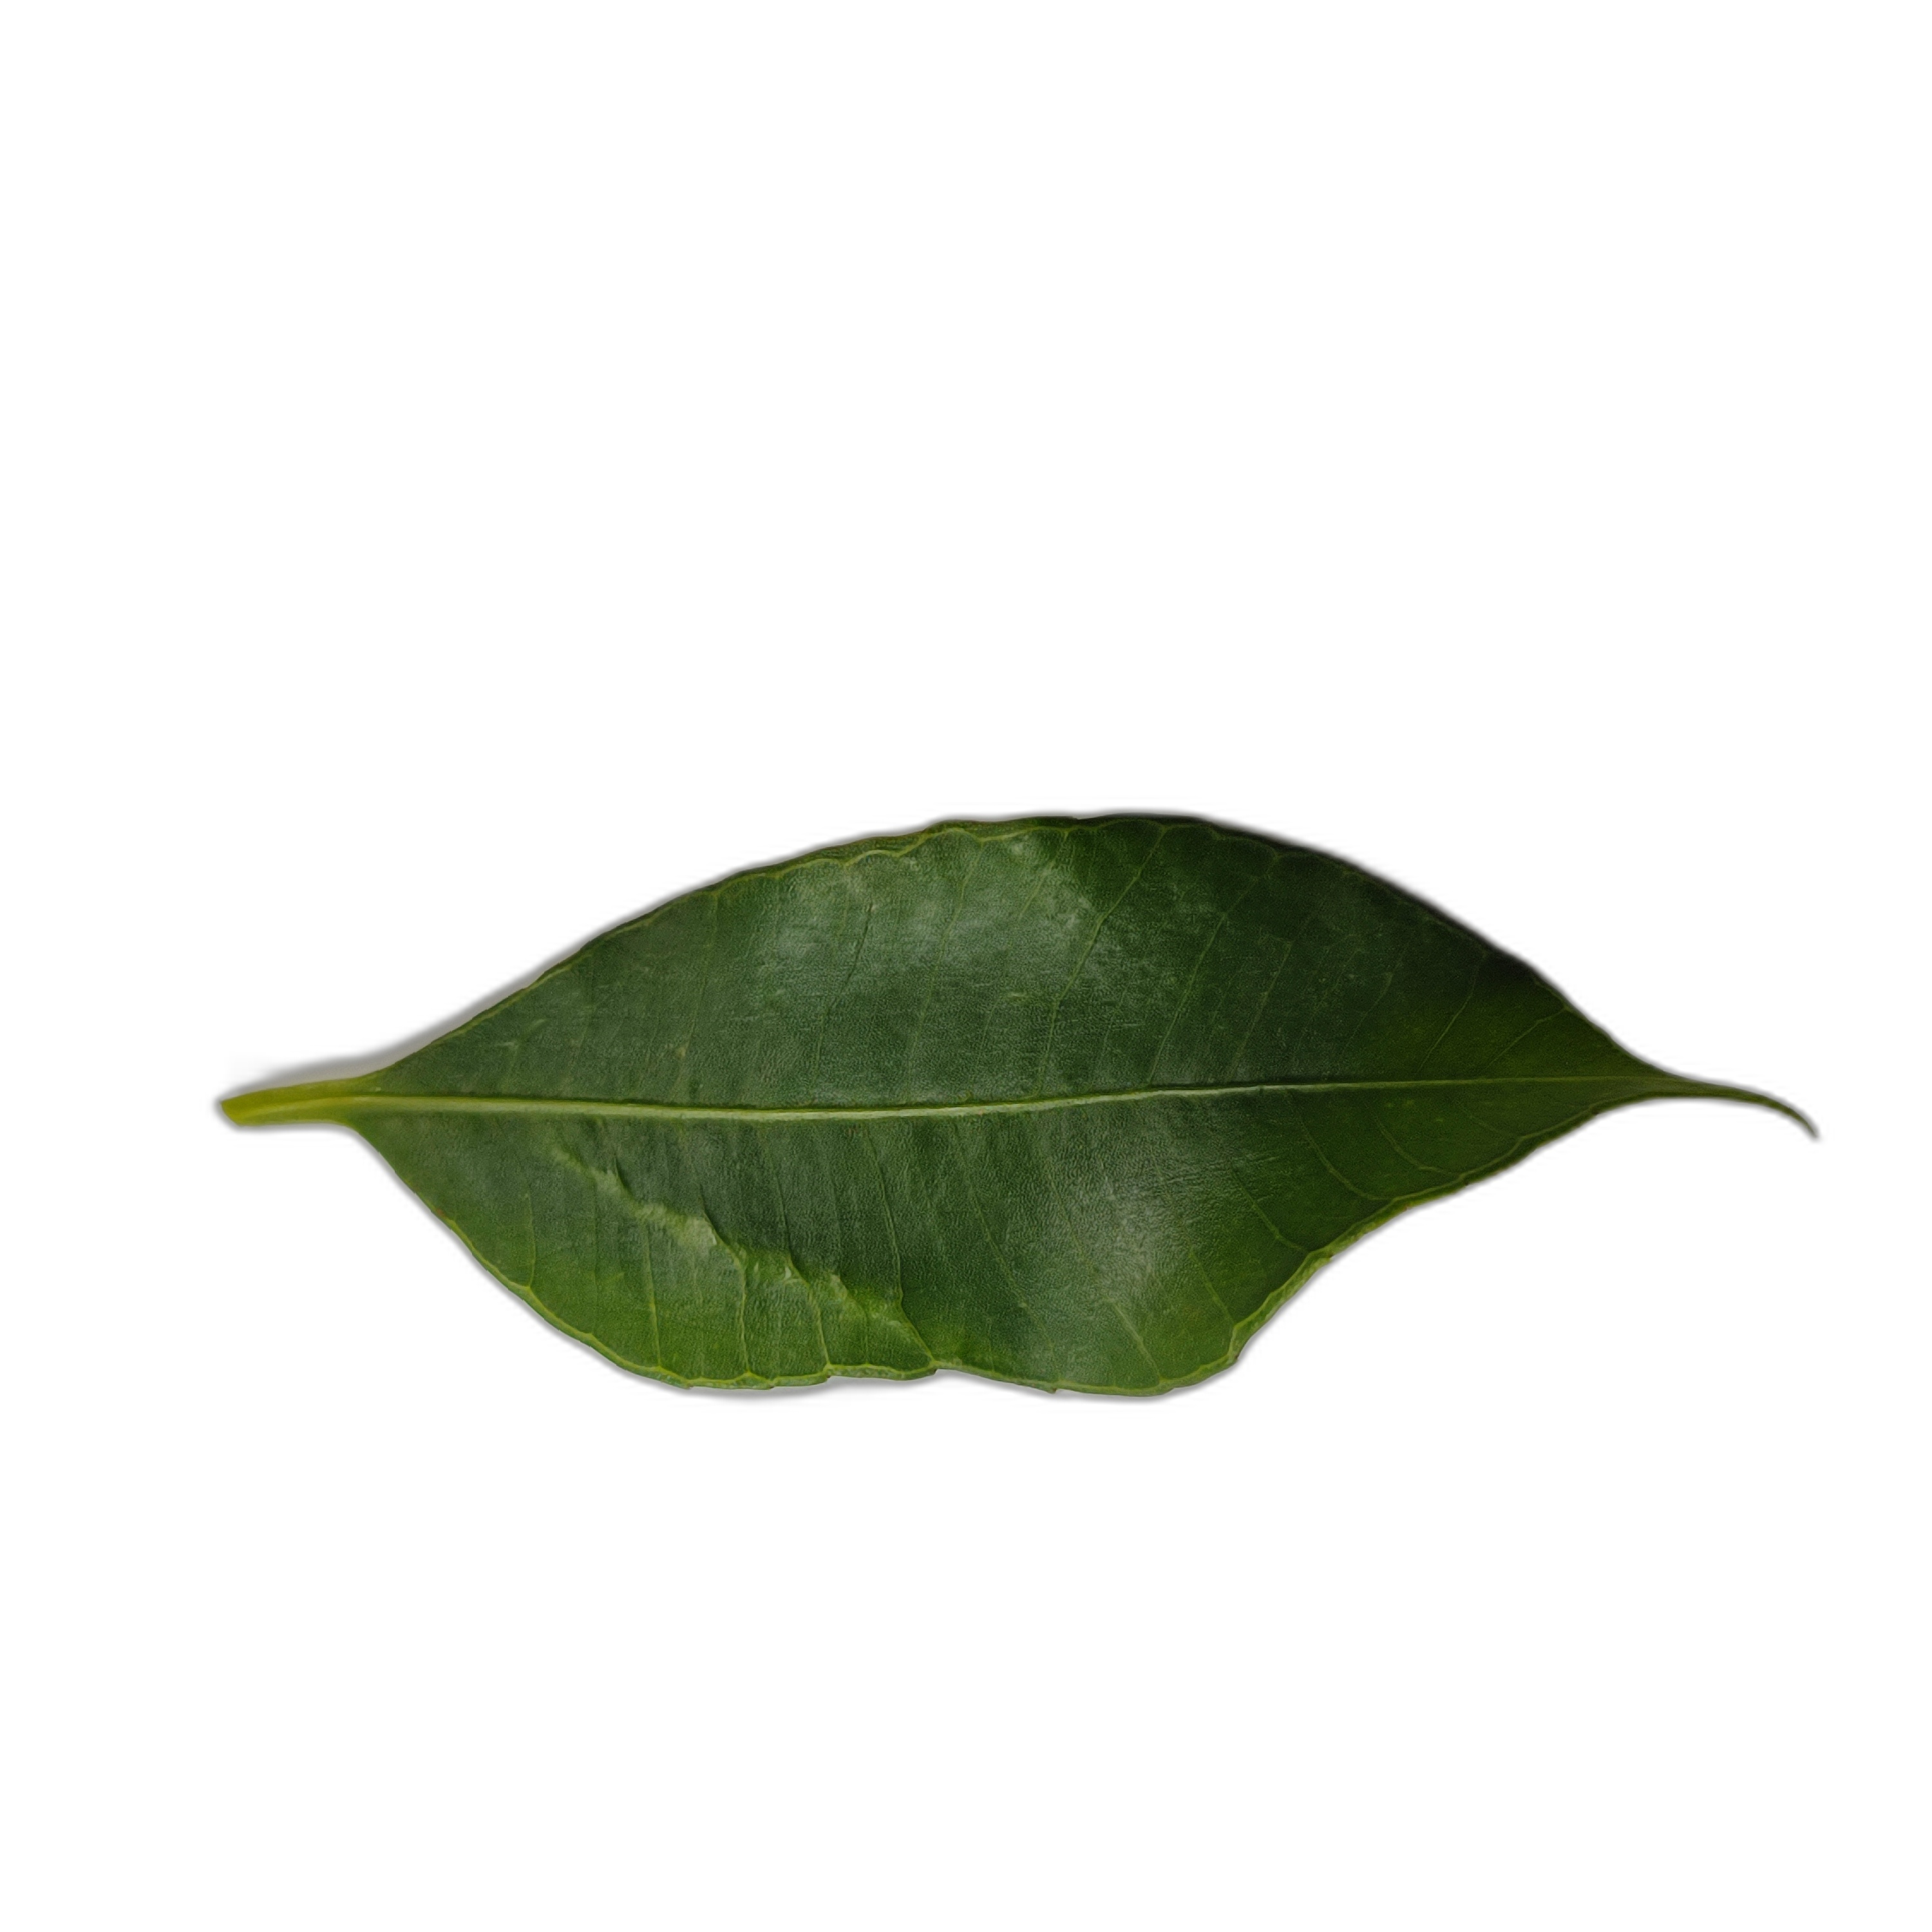
Label: healthy